List of Liberty ships (D)

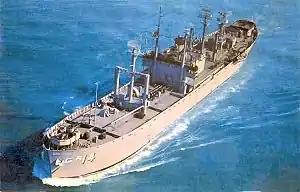
USS "Interpreter"

was built by Oregon Shipbuilding Corporation. Her keel was laid on 1 April 1943. She was launched on 22 April and delivered on 29 April. To the Soviet Union under Lend-Lease and renamed "Sevastopol". Listed as non-seagoing in 1970, she was deleted from shipping registers in 1986.